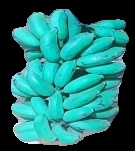
Variety: elakki-bale
Grade: grade3